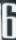
Number: 6